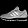
Label: Sneaker